Lauren Child

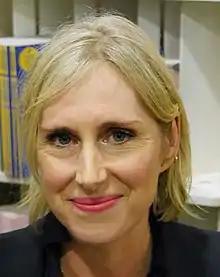
Child at Waterstones, Piccadilly, London, 2018

Lauren Margot Peachy Child (born Helen Child; 29 November 1965) is an English children's author and illustrator. She is best known for the Charlie and Lola picture book series. Her influences include E. H. Shepard, Quentin Blake, Carl Larsson, and Ludwig Bemelmans.